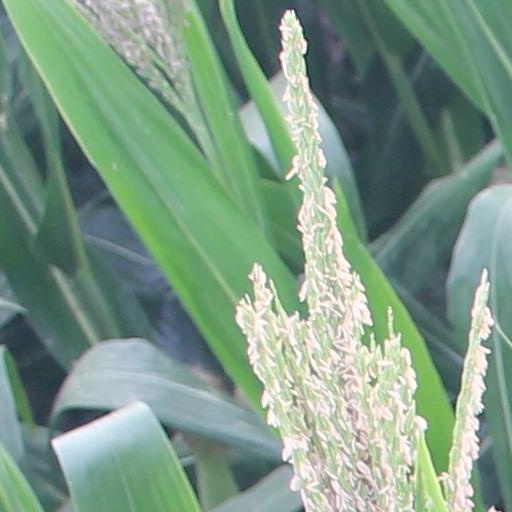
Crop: maize; corn